Lisa Halliday

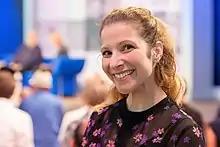
Halliday in 2018

Halliday started writing amateur short stories and books in the mid-1990s. In 1997, while studying at Harvard, she wrote "The Unofficial Guide to Life at Harvard 1997-1998". In 2005, her short story "Stump Louie" appeared in the "Paris Review". Halliday published her debut novel, "Asymmetry", in 2018, for which she received a Whiting Award in the fiction category. The book was published by Simon & Schuster in February 2018. The book was named as one of the top ten books of 2018 by "The New York Times", "The New Yorker", "Time", and several other publications. Barack Obama included the book in his list of best books from 2018.